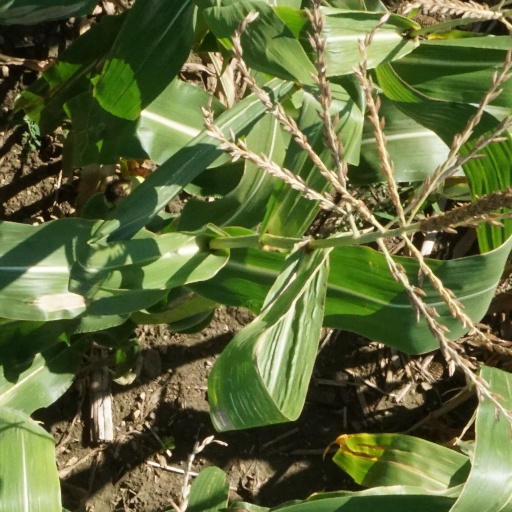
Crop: maize; corn